Ankaraspor

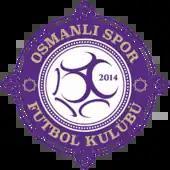
Previous club logo in Osmanlıspor era

Ankaraspor was founded as "Ankara Belediye Spor Kulübü" (Ankara Municipality Sport Club) in 1978. The club has undergone several name changes throughout its history. In 1984, they were renamed "Ankara Büyükşehir Belediye Spor Kulübü" (adding "Metropolitan" to the name). The name was simply switched to "Büyükşehir Belediye Ankaraspor Kulübü" in 1998. "Büyükşehir Belediye Ankaraspor Kulübü" has many sub-divisions branching from its main football division. These include badminton, basketball, boxing, handball, ice hockey, judo, oil wrestling, table tennis, wrestling. Finally, in 2005, the football club changed its name to "Ankaraspor A.Ş." and only focused on football, while "Büyükşehir Belediye Ankaraspor Kulübü" continued its activity on branches other than football.